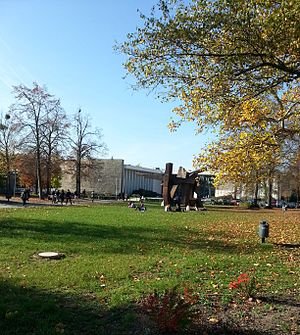
Freie Universität Berlin / Galleri
Freie Universität Berlin er et af Berlins frie universiteter. Det ligger i bydelen Dahlem i den vestlige del af byen. Navnet har sin baggrund i den kolde krig, idet universitetet blev grundlagt i 1948 ved tysklands deling efter Anden Verdenskrig. Byens gamle universitet Humboldt-universitetet tilfaldt den sovjetiske zone i Østberlin, og der var derfor behov for et nyt universitet i Vestberlin.